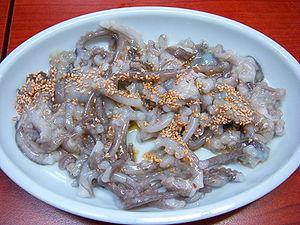
La consommation d'animaux vivants est la pratique de l'être humain qui consiste à consommer des animaux alors qu'ils sont encore en vie. Elle est répandue surtout en Asie. On peut consommer vivants des vertébrés ou des invertébrés. Manger des animaux vivants ou des parties d'animaux vivants peut être illégal sur certains territoires en vertu des lois réprimant la cruauté envers les animaux. Des interdits alimentaires existent aussi dans diverses religions du monde.
Le sannakji ou sannakji hoe est un type de hoe, ou plat cru, dans la cuisine coréenne. Ce plat consiste en nakji qui a été découpée vivante en petits morceaux et servie immédiatement, habituellement peu assaisonnée avec du sésame et de l'huile de sésame. Les morceaux de nakji en général se tortillent toujours dans l’assiette quand ils sont servis. Les nakji peuvent également être servies entières et vivantes dans le cas de bébés pieuvres.